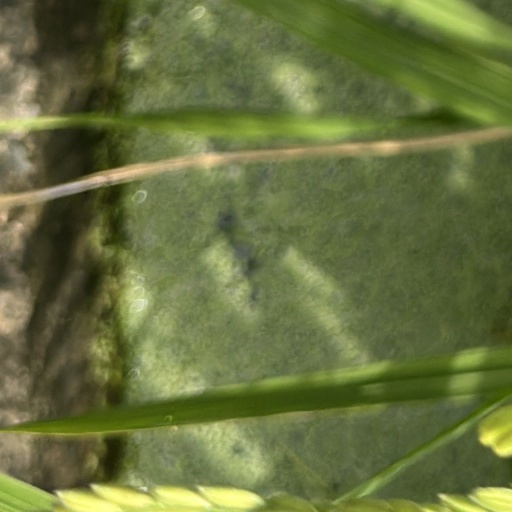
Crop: rice